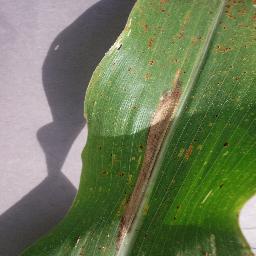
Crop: corn
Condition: (maize)_northern_blight